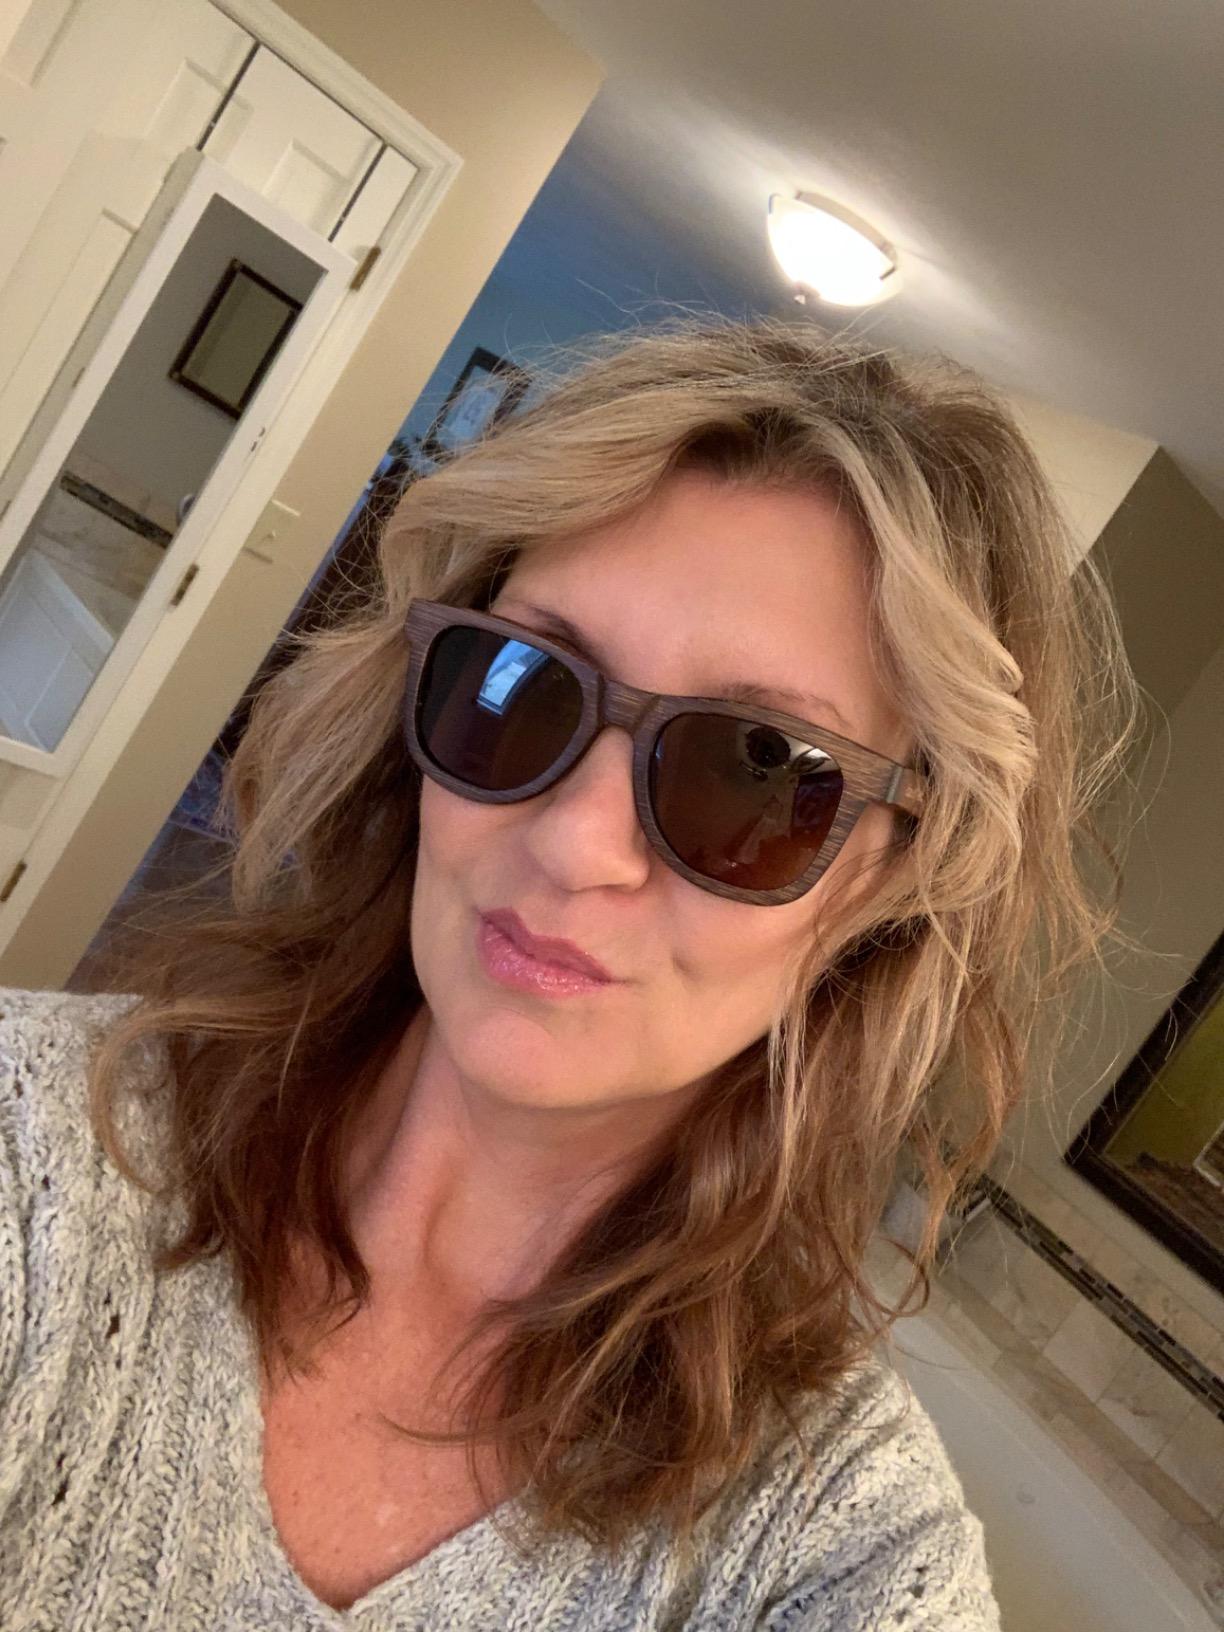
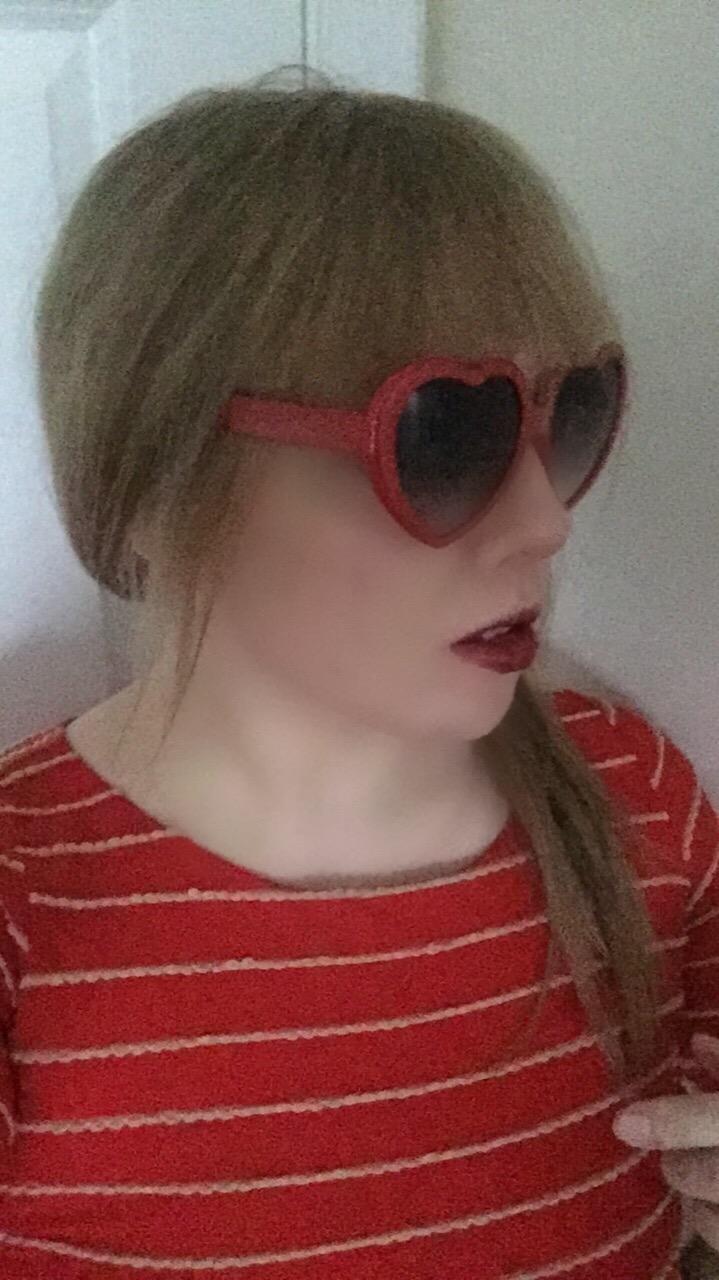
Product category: accessories_sunglasses
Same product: no